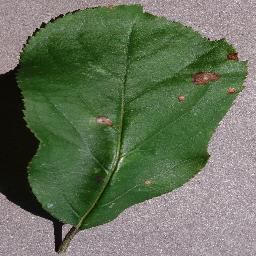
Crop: apple
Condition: black_rot